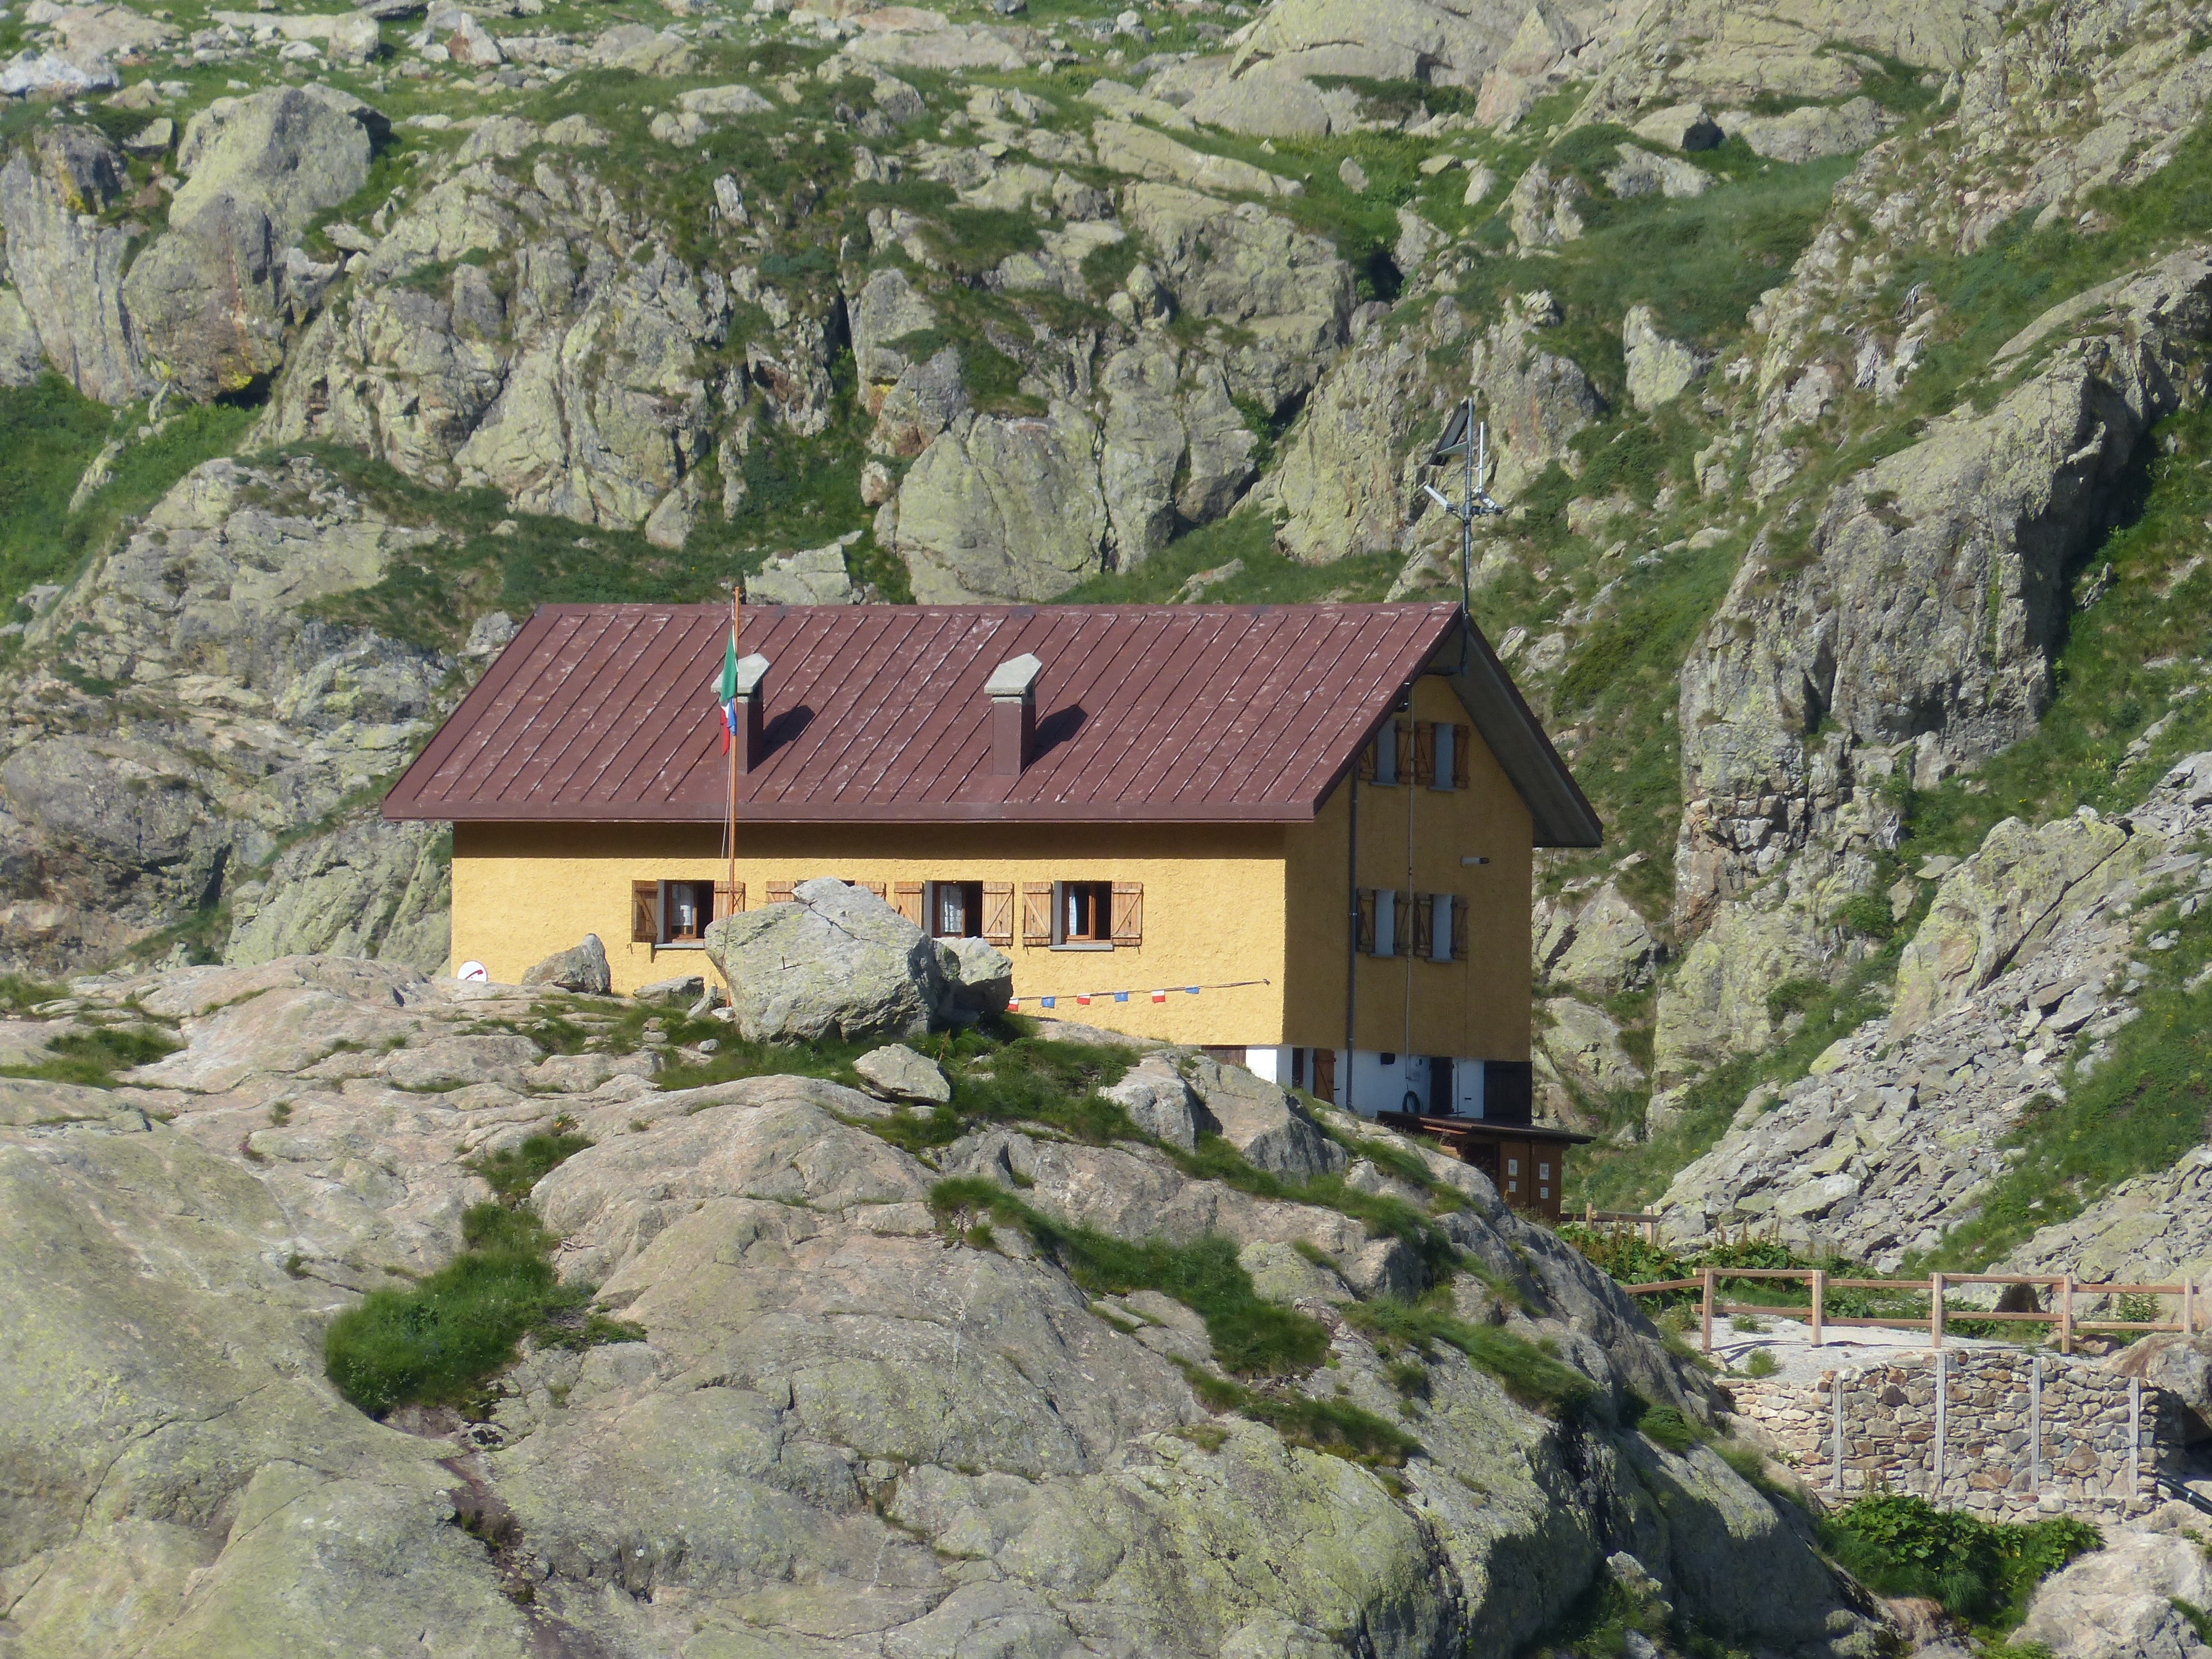
mountain, hiking, trail, town, adventure, home, valley, mountain range, stone, hut, village, hike, eat, ridge, sleep, mountains, alps, monastery, plateau, estate, stay, accommodation, mountain hut, mountain pass, bergtour, alpine club, maritime alps, hiking tour, rest house, genova, mountainous landforms, geological phenomenon, dav hut, gta, grande traversata delle alpi, cai, cai hut, genova figari refuge, rifugio genova